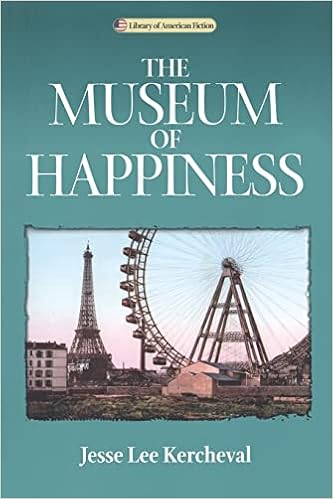
Museum Of Happiness: A Novel (Library of American Fiction)
Category: Books
Review "After her husband's sudden death, Ginny Gillespie travels with his ashes to Paris, where she meets and falls in love with Roland Keppi, a strange, visionary man without a country. Their dreamlike affair is disrupted when Roland vanishes, deported to a German camp for people without identity papers. But coincidences, dreams, and visions eventually reunite them with the promise of a bright future. Set primarily in France between the world wars, the narrative moves easily between the present and the past and among Ginny, Roland, and the important people in their lives. These intertwining stories raise questions of fate and the meaning of family, identity, and happiness.""Kercheval brings an appealing, feather-light touch to such weighty themes as motherhood, nationality, and the march of time.... An eclectic exhibition of its author's talents." From the Back Cover "After her husband's sudden death, Ginny Gillespie travels with his ashes to Paris, where she meets and falls in love with Roland Keppi, a strange, visionary man without a country. Their dreamlike affair is disrupted when Roland vanishes, deported to a German camp for people without identity papers. But coincidences, dreams, and visions eventually reunite them with the promise of a bright future. Set primarily in France between the world wars, the narrative moves easily between the present and the past and among Ginny, Roland, and the important people in their lives. These intertwining stories raise questions of fate and the meaning of family, identity, and happiness."- Library Journal About the Author Jesse Lee Kercheval is the Sally Meade Hands Professor of English at the University of Wisconsin–Madison, where she directs the Wisconsin Institute for Creative Writing and codirects the Program in Creative Writing. Her memoir, Space, won the Alex Award from the American Library Association. She is also the author of a novel, The Museum of Happiness; two collections of poems, Dog Angel and World as Dictionary; and a story collection, The Dogeater, which won the Associated Writing Programs Award in Short Fiction.
Features: "After her husband’s sudden death, Ginny Gillespie travels with his ashes to Paris, where she meets and falls in love with Roland Keppi, a strange, visionary man without a country. Their dreamlike affair is disrupted when Roland vanishes, deported to a German camp for people without identity papers. But coincidences, dreams, and visions eventually reunite them with the promise of a bright future. Set primarily in France between the world wars, the narrative moves easily between the present and the past and among Ginny, Roland, and the important people in their lives. These intertwining stories raise questions of fate and the meaning of family, identity, and happiness."—Library Journal